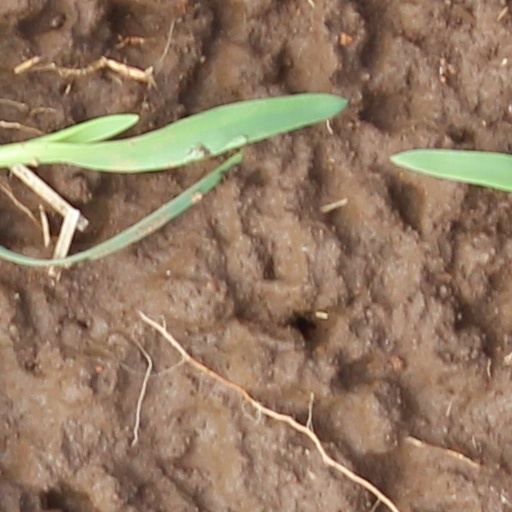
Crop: wheat